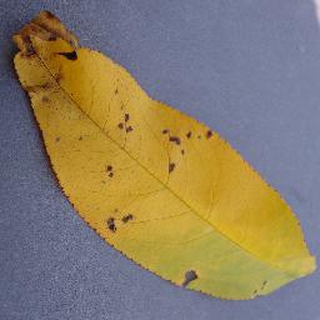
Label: peach_bacterial_spot